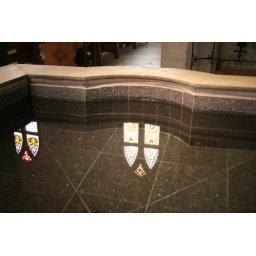
Reflections of stained glass windows in holy water at San Fernando Cathedral. San Antonio, TX, February 28, 2006.